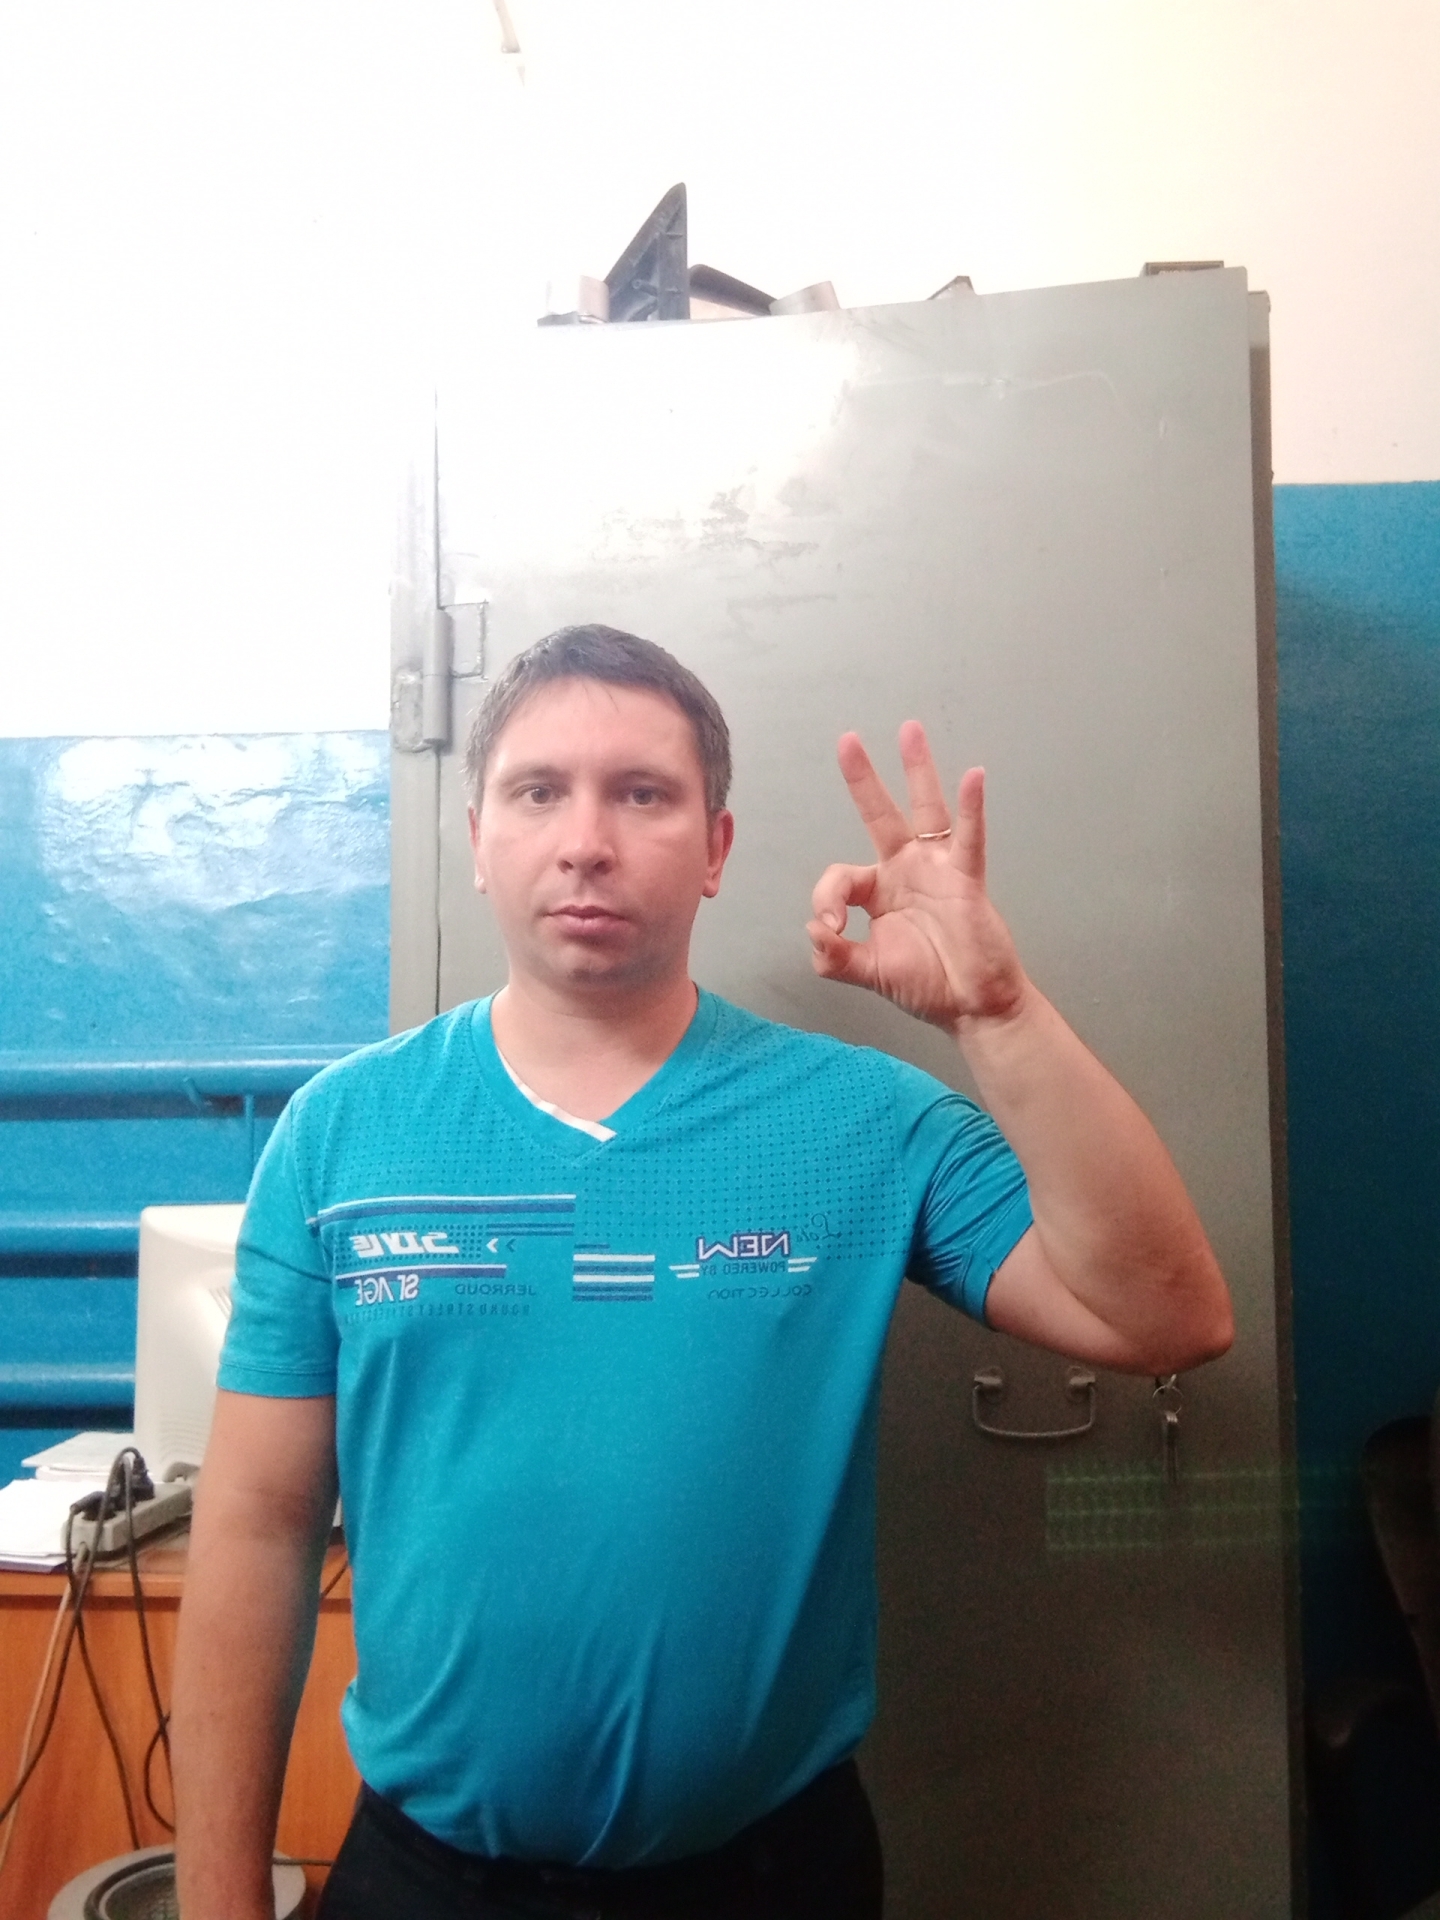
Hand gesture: ok